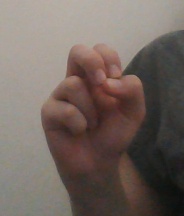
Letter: gaaf